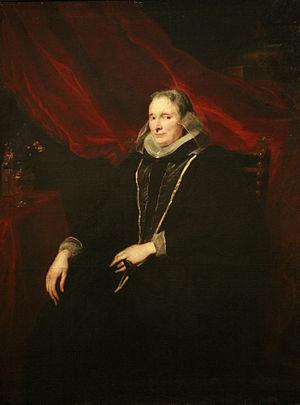
Le Siècle de Rubens dans les collections publiques françaises est une exposition temporaire qui s'est déroulée du 17 novembre 1977 au 13 mars 1978 au Grand Palais à Paris. Cette exposition, réalisée à l'occasion du quadricentenaire de la naissance de Pierre Paul Rubens, a réuni 225 œuvres de l'école flamande visibles dans les musées et collections françaises.
Cette page établit la liste des peintures d'Antoine van Dyck.